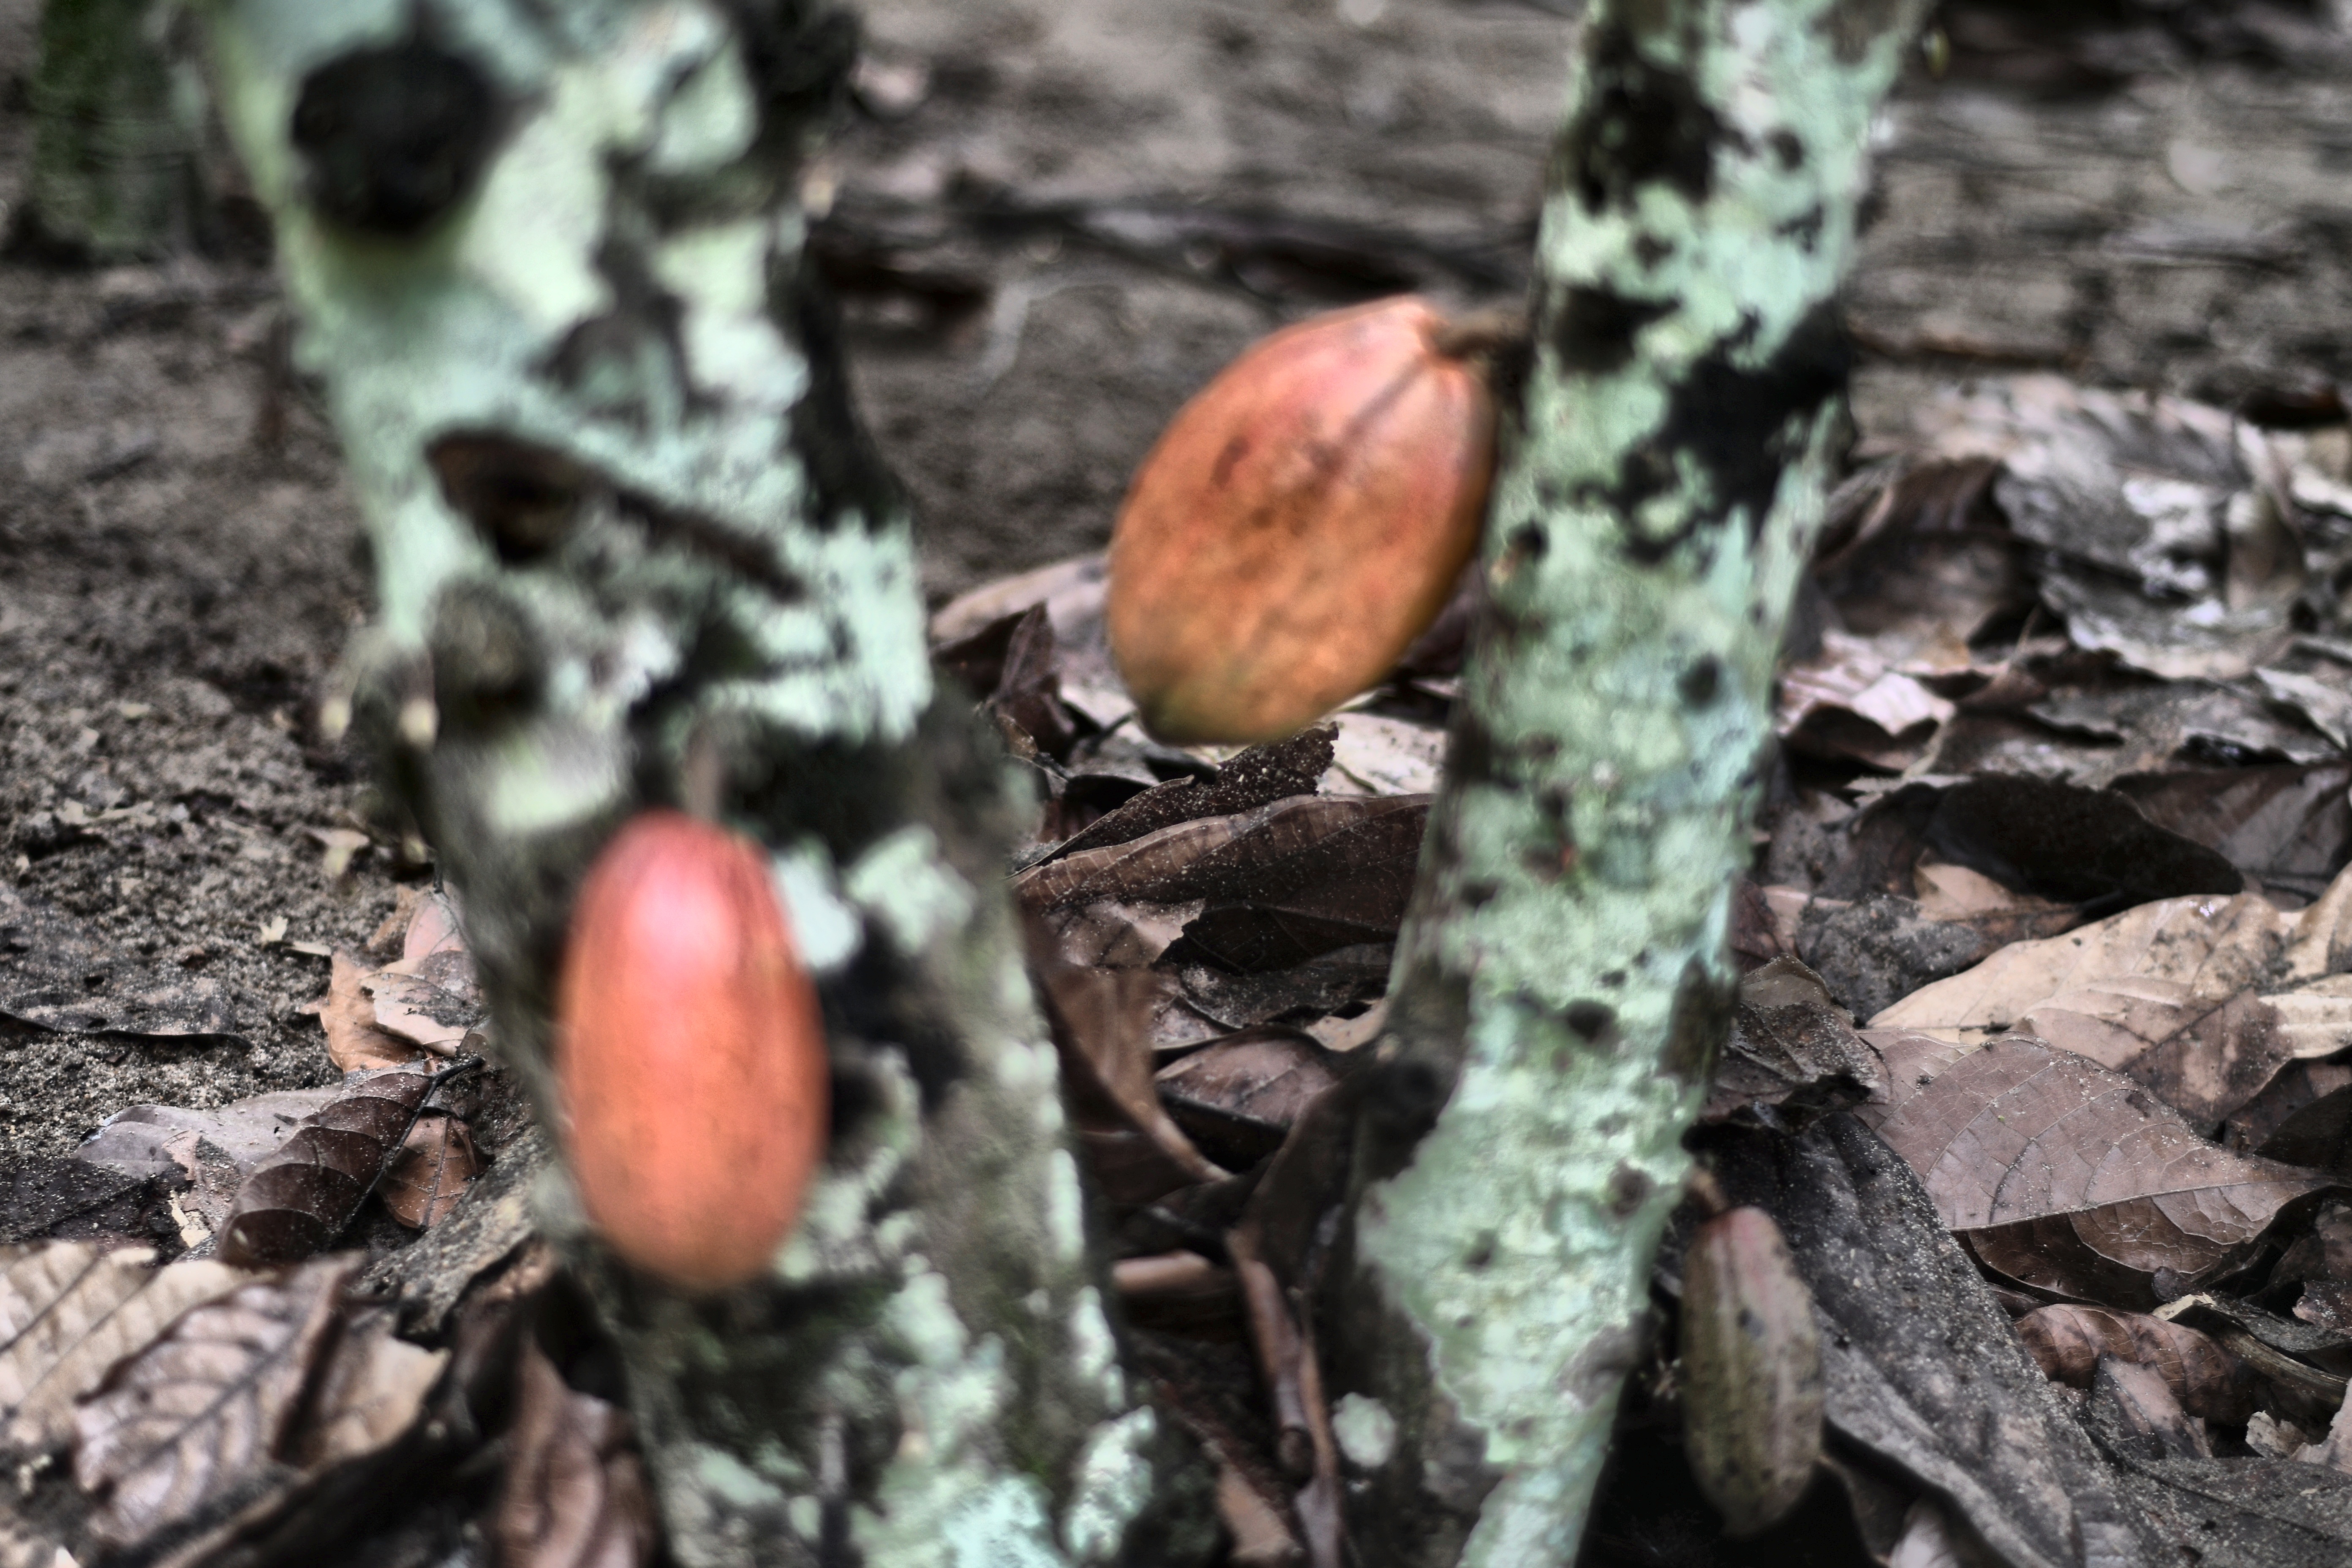
Maturity: mature
Variety: Amelonado